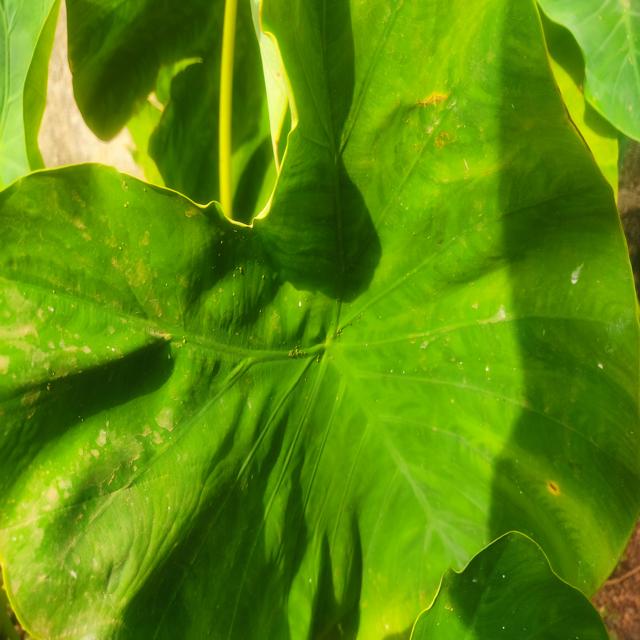
Label: Early_Blight